Leading-edge slot

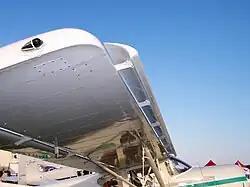
A leading-edge slot on a STOL aircraft

A leading-edge slot is a fixed aerodynamic feature of the wing of some aircraft to reduce the stall speed and promote good low-speed handling qualities. A leading-edge slot is a spanwise gap in each wing, allowing air to flow from below the wing to its upper surface. In this manner they allow flight at higher angles of attack and thus reduce the stall speed.